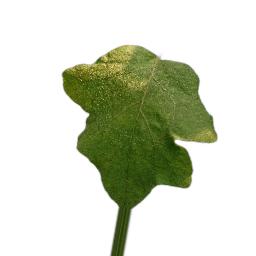
Label: Mosaic Virus Disease